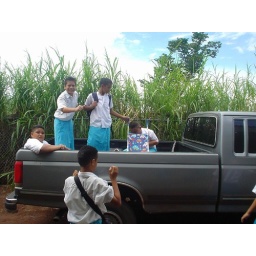
the boys go by way of the truck